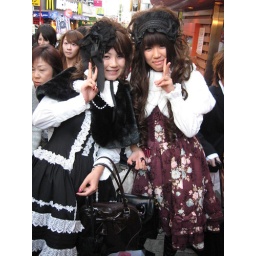
Cosplay. These girls dress as gothic Lolitas. The Lolitas come from a character in a book that I haven't read.